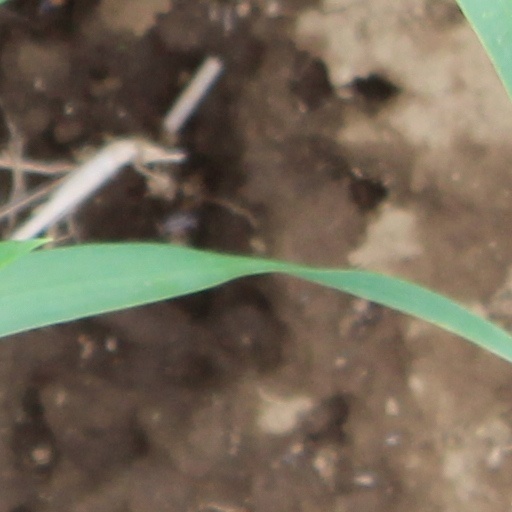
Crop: wheat